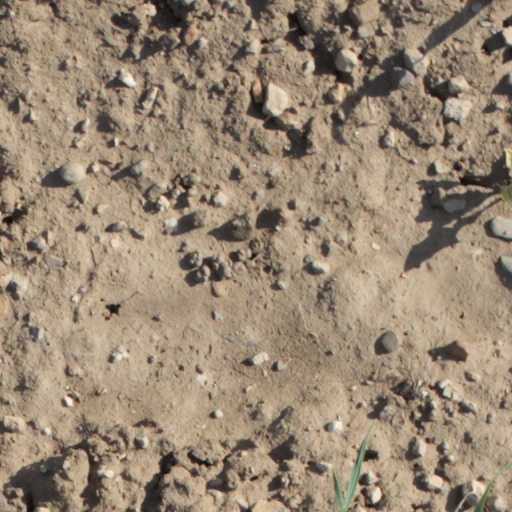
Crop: wheat